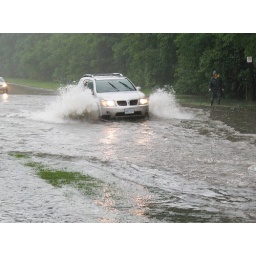
Flooded street in front of house